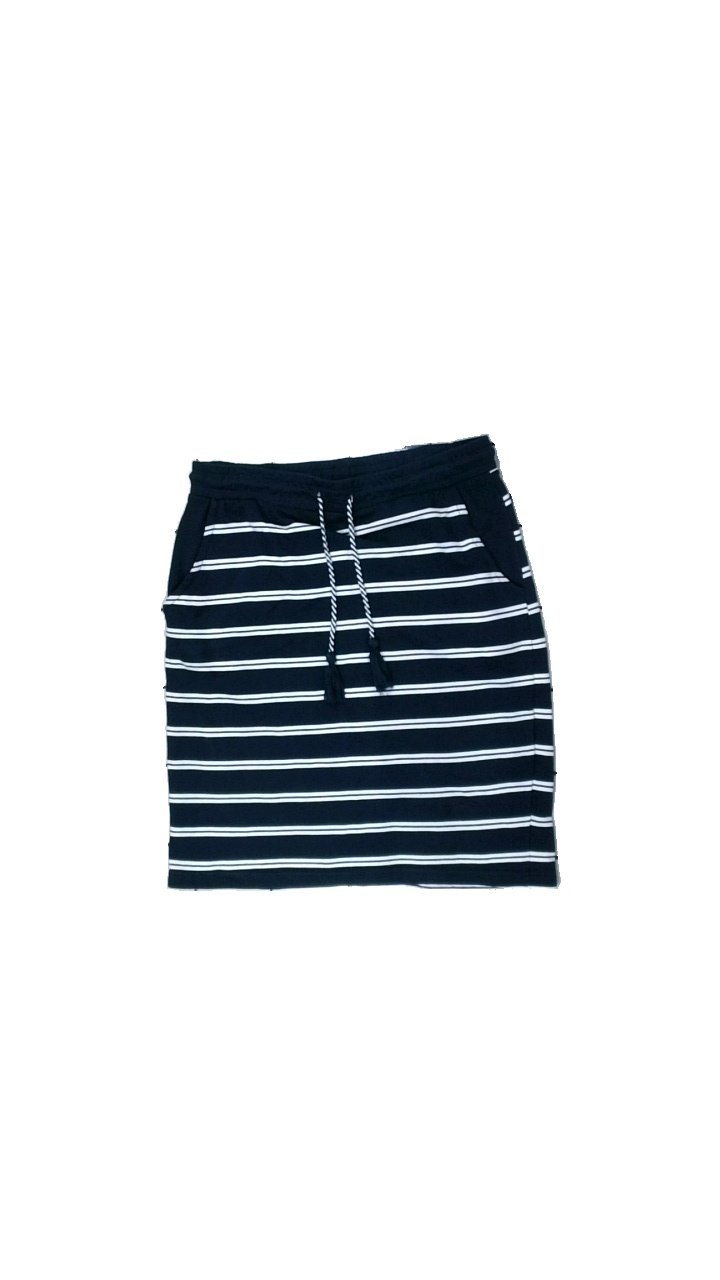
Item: Skirt (Ladies)
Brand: Esmara (lidl)
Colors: Blue, White
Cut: Regular
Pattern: Striped
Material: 65% Cotton 35% Viscose
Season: All
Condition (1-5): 5
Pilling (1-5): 5
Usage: Reuse
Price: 50-100